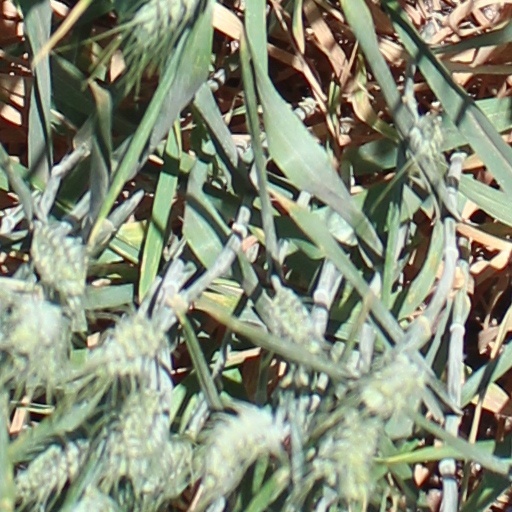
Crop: wheat